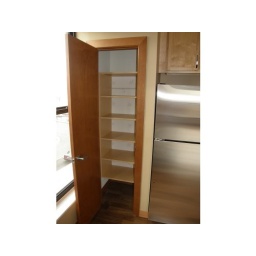
Closets For Life custom designs and builds closets for home or office in Minnesota. 952-484-0416